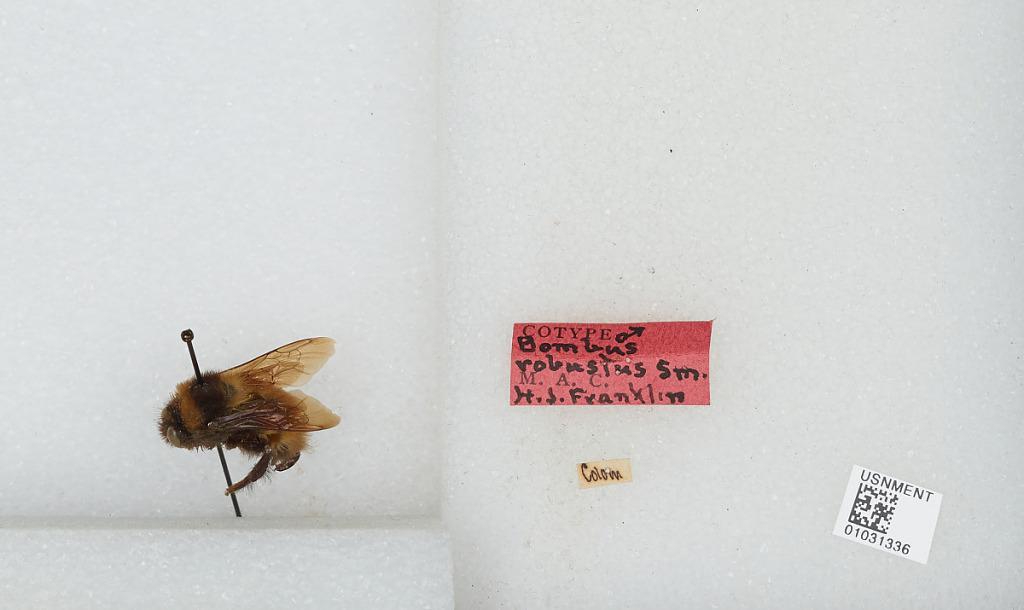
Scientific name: Bombus (Robustobombus) robustus Smith
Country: Colombia